South African Air Force

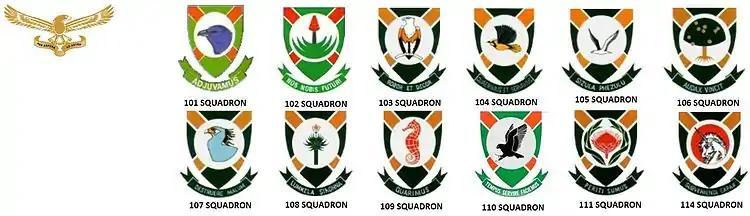

After the first South African multi-racial elections in 1994, the SAAF became part of the South African National Defence Force (SANDF). The South African Air Force is currently considered to be the most effective air force in sub-Sahara Africa despite the loss of capability as a consequence of defence cuts after the end of the Border War.